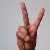
The image shows a hand gesture representing the letter 'V' in Indian Sign Language.